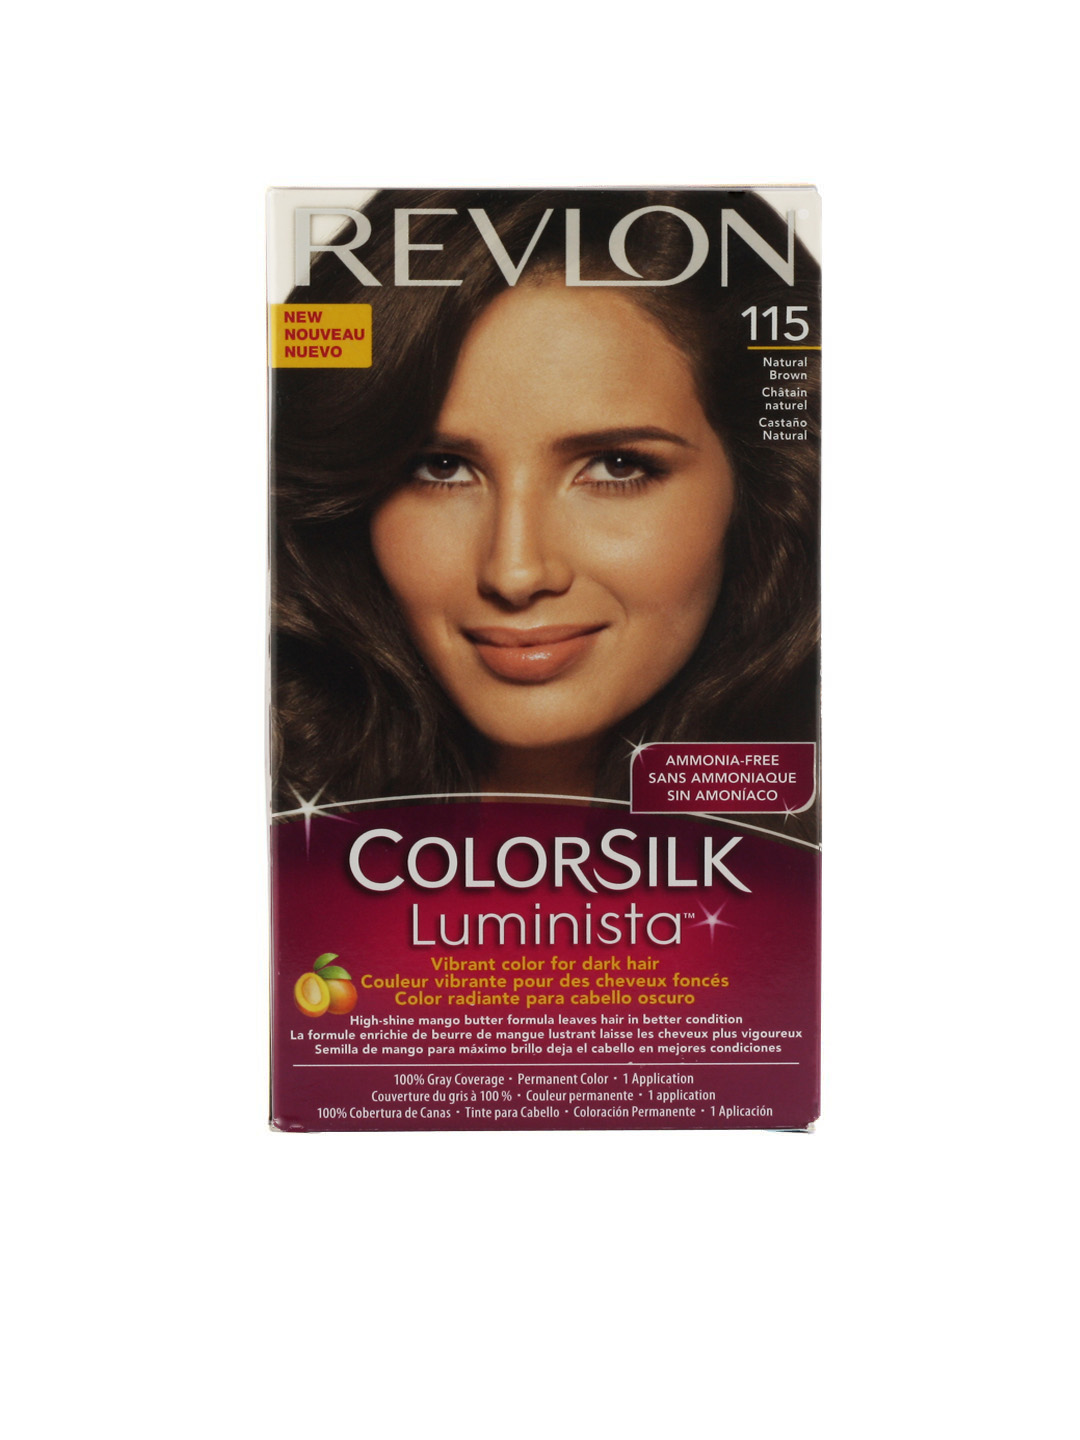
Revlon ColorSilk Luminista Natural Brown Hair Colour 115
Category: Personal Care / Hair / Hair Colour
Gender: Women
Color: Brown
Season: Spring 2017
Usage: Casual